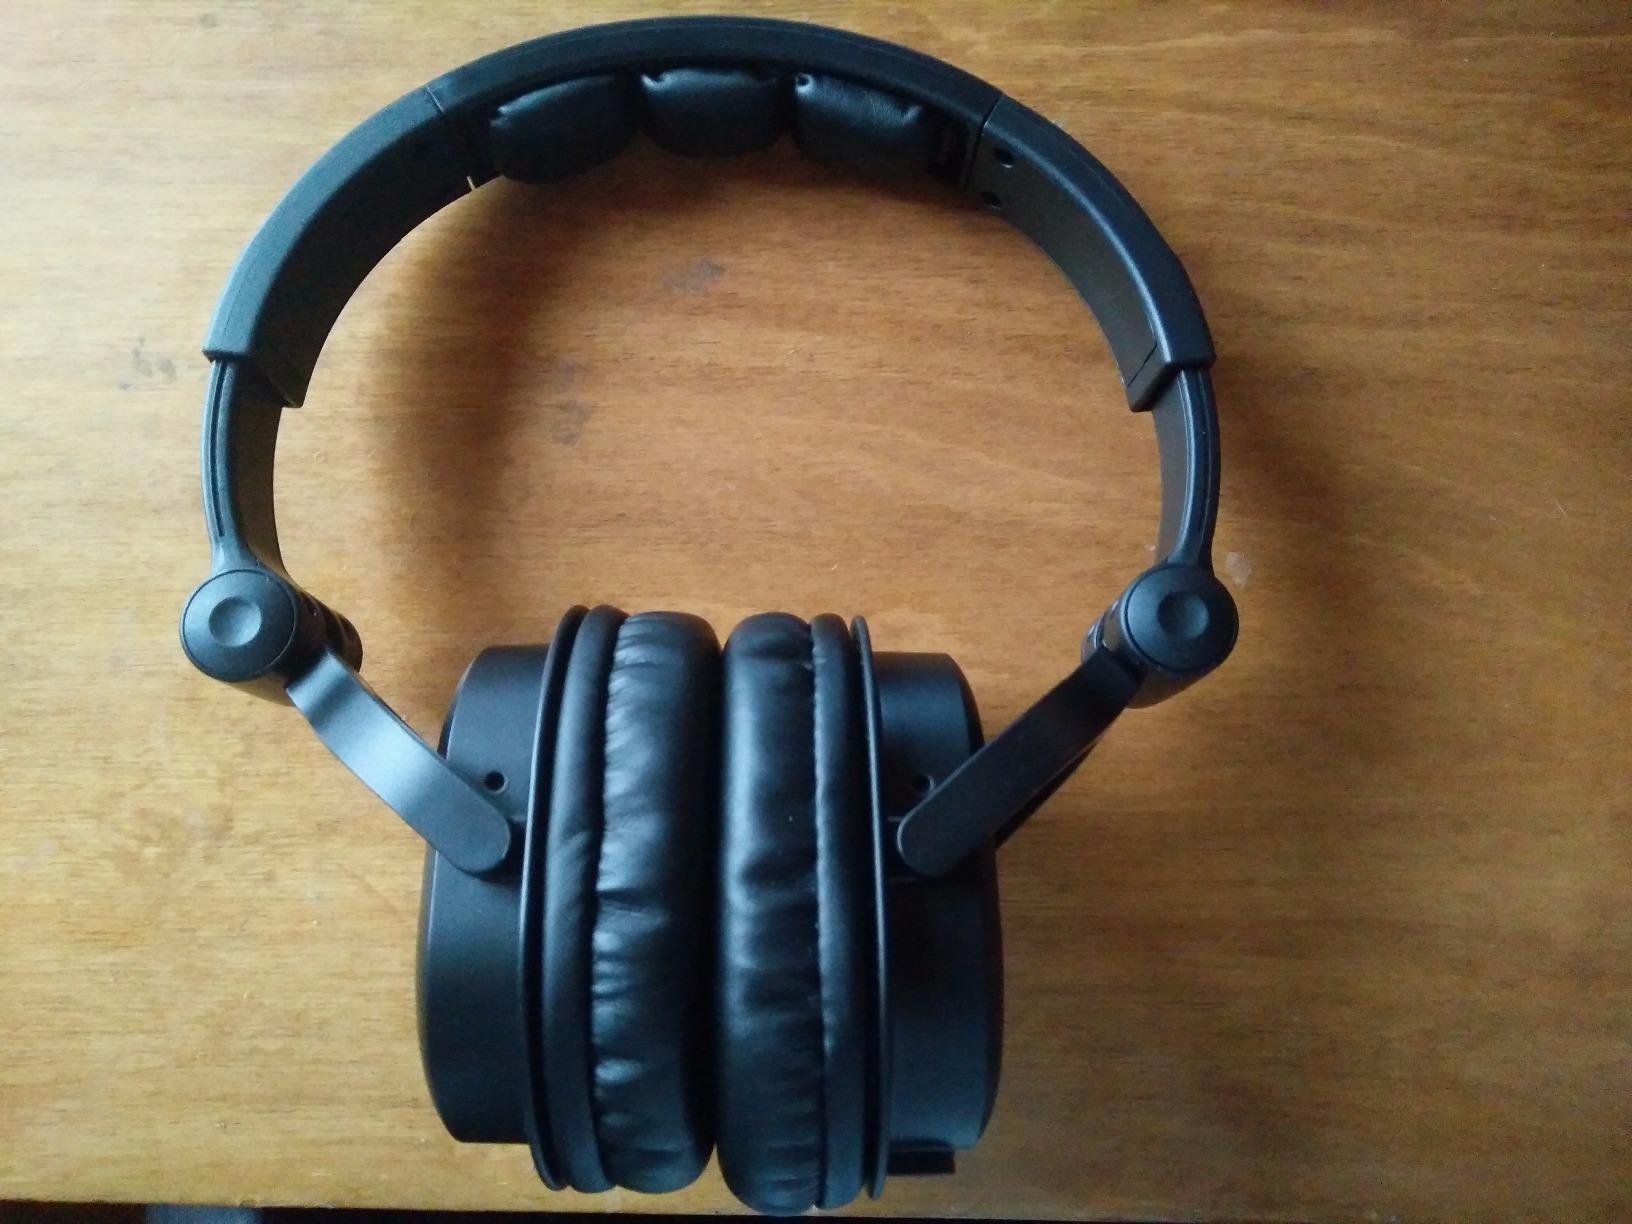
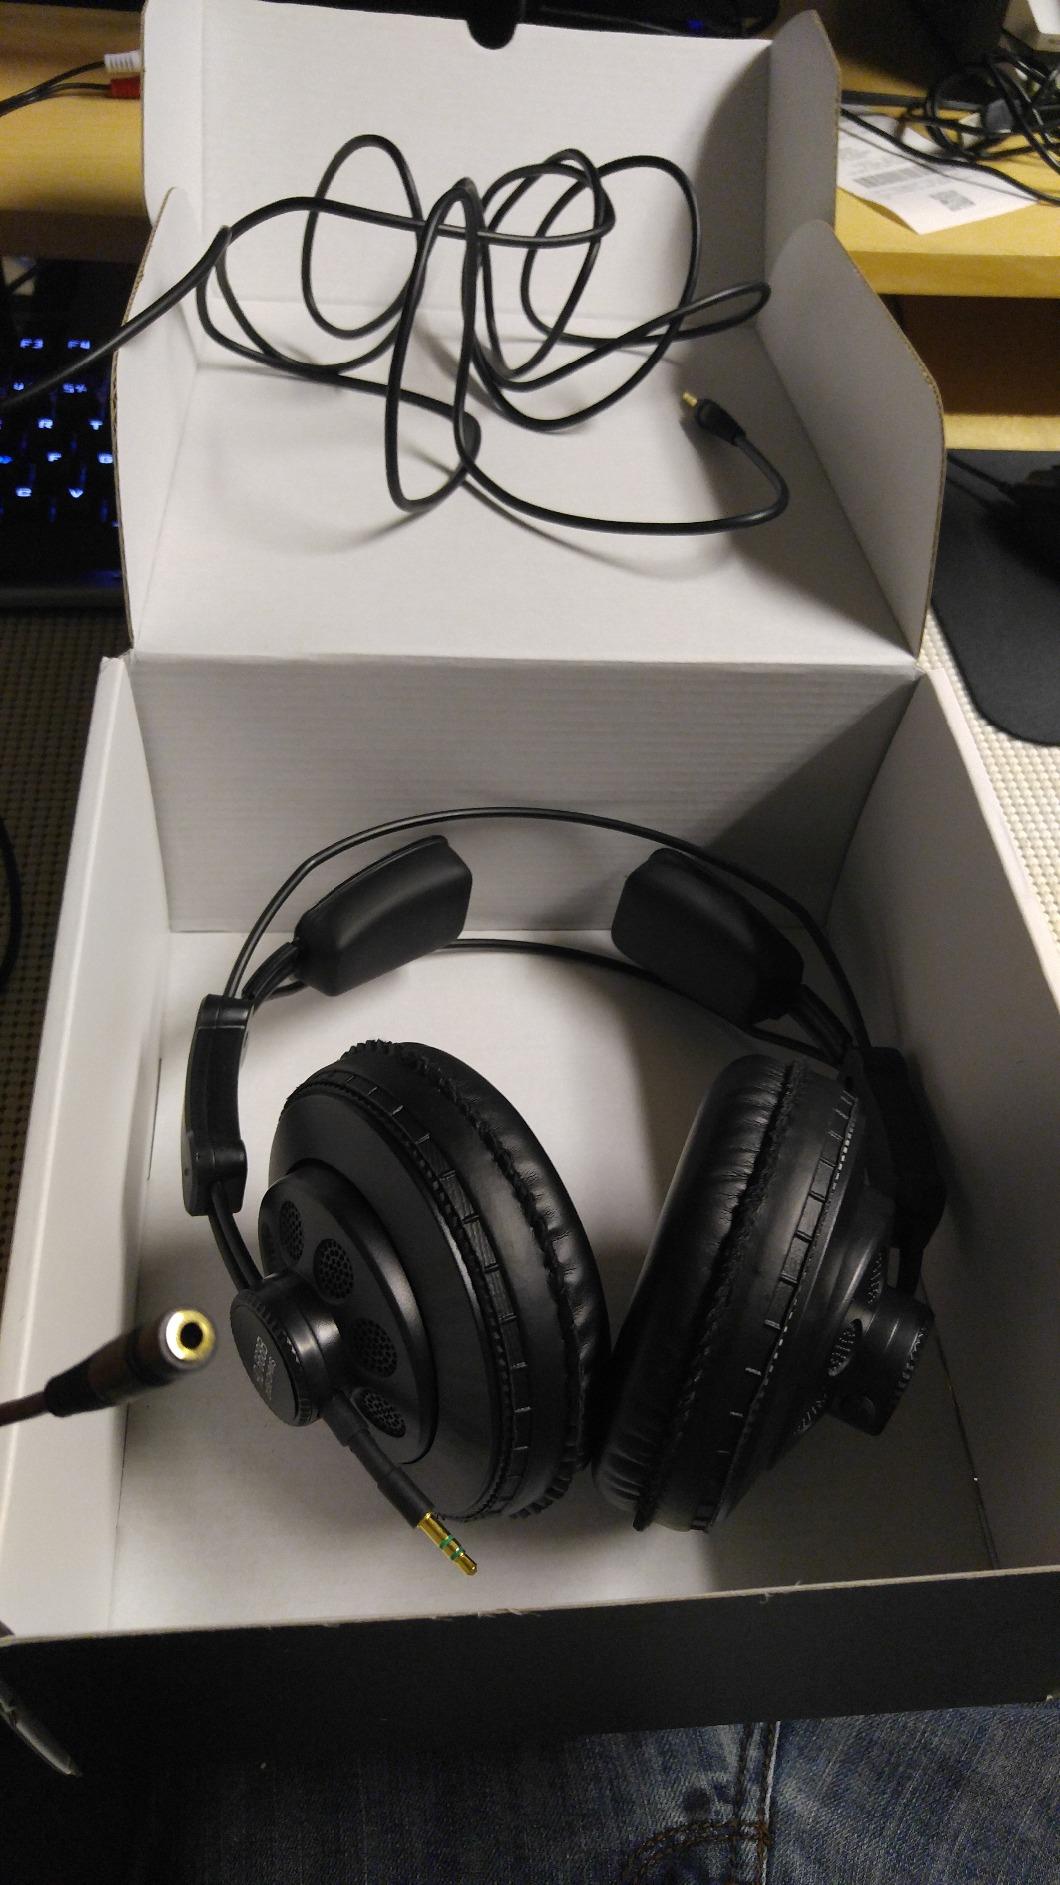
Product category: headphones
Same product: no